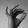
ASL letter: F